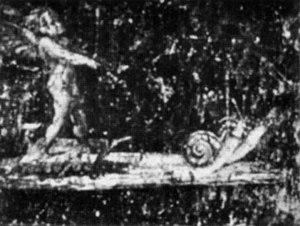
La Stufetta du cardinal Bibbiena est une petite pièce au troisième étage du Palais apostolique, au Vatican, en bordure de la Loggetta du cardinal Bibbiena. Elle est célèbre pour un cycle de fresques de l'école de Raphaël reproduisant des décorations de style antique.